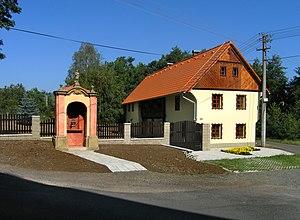
Býčkovice est une commune du district de Litoměřice, dans la région d'Ústí nad Labem, en République tchèque. Sa population s'élevait à 291 habitants en 2018.